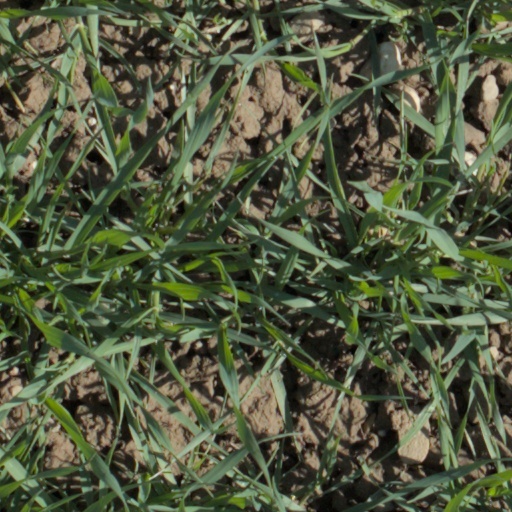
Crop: wheat